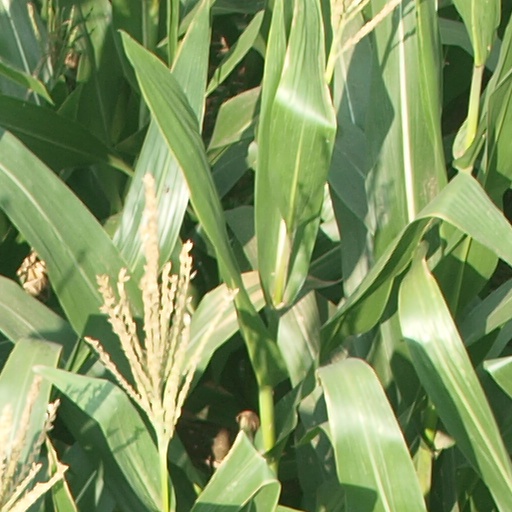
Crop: maize; corn